Erin Cafaro

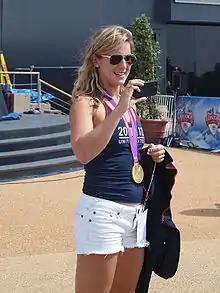
Cafaro in London, 2012

Erin Jane Cafaro (born June 9, 1983) is an American rower. She competed at the 2008 Summer Olympics, where she won a gold medal in the women's eight. At the 2012 London Olympics she won her second consecutive gold medal in the women's eight.